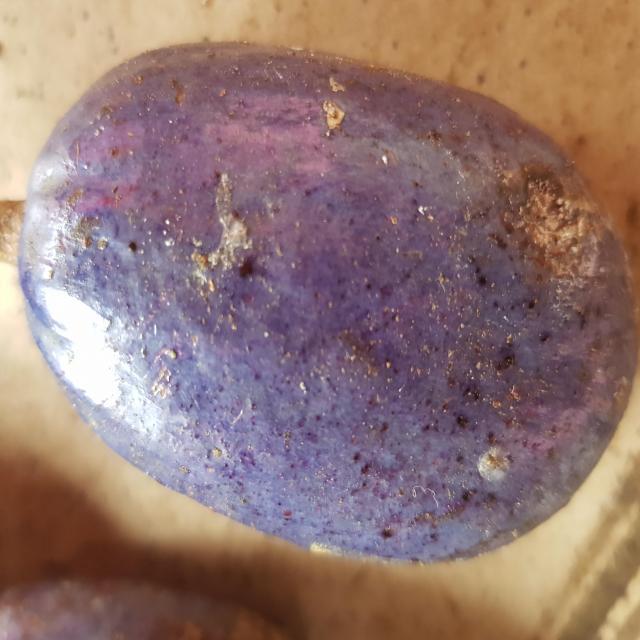
Plum grade: unaffected